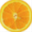
Label: orange